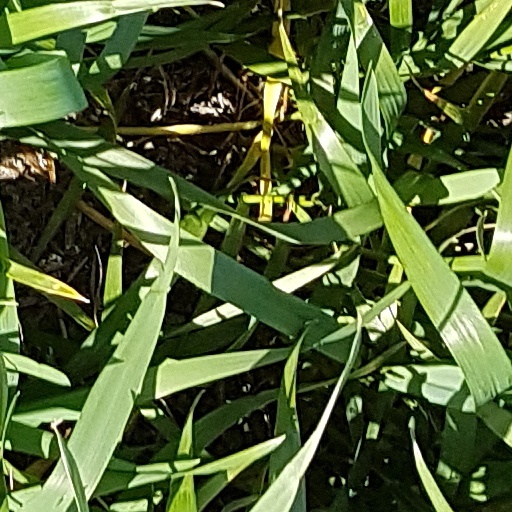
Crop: wheat